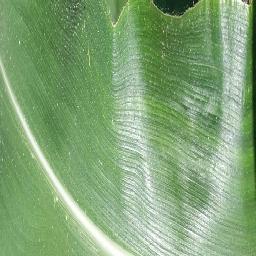
Label: Corn___healthy